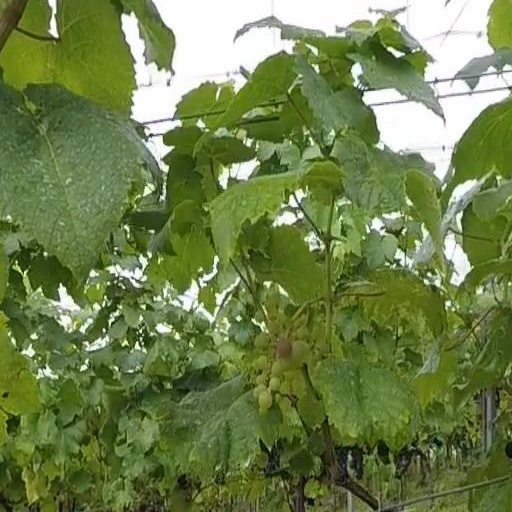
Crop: grape